West Midlands Chambers of Commerce

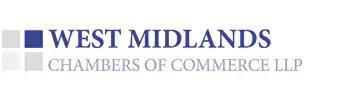

West Midlands Chambers of Commerce (WMCC) NOW NO LONGER TRADING was a collaborative partnership of the 6 Chambers of Commerce in the West Midlands region of the United Kingdom. It brings together the regions Chambers of Commerce, which between them have over 9,000 companies as registered members.